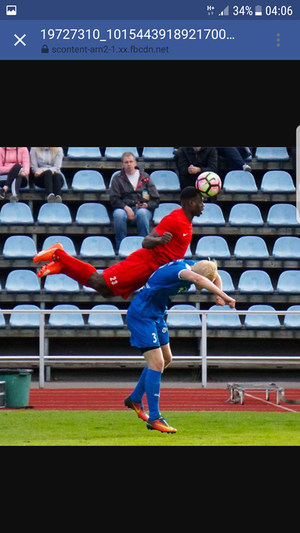
Good Jump